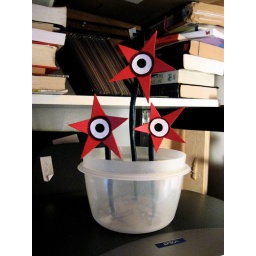
Dad's mini scary plant hanging out in a tupperware by my desk